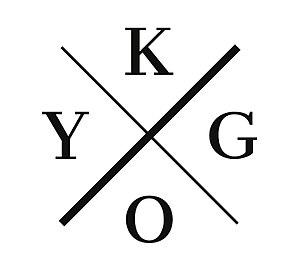
Kygo, de son vrai nom Kyrre Gørvell-Dahll, né le 11 septembre 1991 à Singapour, est un DJ, musicien, auteur-compositeur et producteur norvégien. Il est connu pour ses compositions Firestone feat Conrad Sewell et Stole the Show feat. Parson James. En 2015, il est classé 33ᵉ au DJ Mag Top 100 DJ puis 26ᵉ l'année suivante.